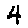
Label: 4